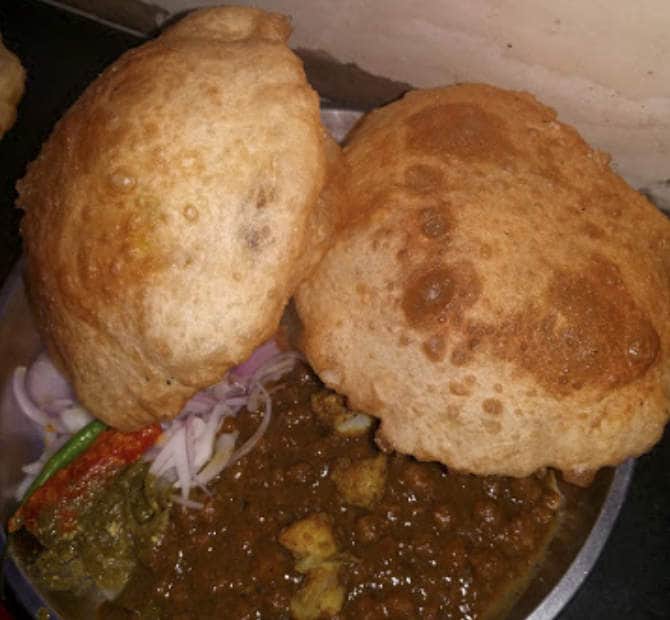
Dish: chole_bhature